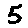
Label: 5